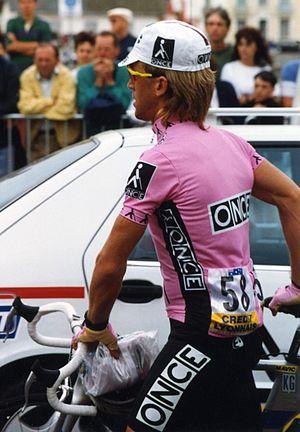
TOUR DE FRANCE 1993
Neil Stephens est un coureur cycliste et directeur sportif australien. Professionnel de 1985 à 1998, Neil Stephens a été double champion d'Australie sur route. Il a principalement été employé comme coéquipier, notamment dans l'équipe espagnole ONCE. Il y a participé à la victoire de Laurent Jalabert au Tour d'Espagne 1995. Il est par la suite directeur sportif.